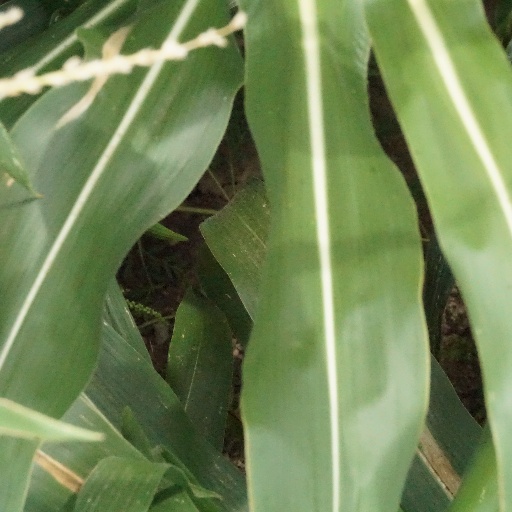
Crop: maize; corn